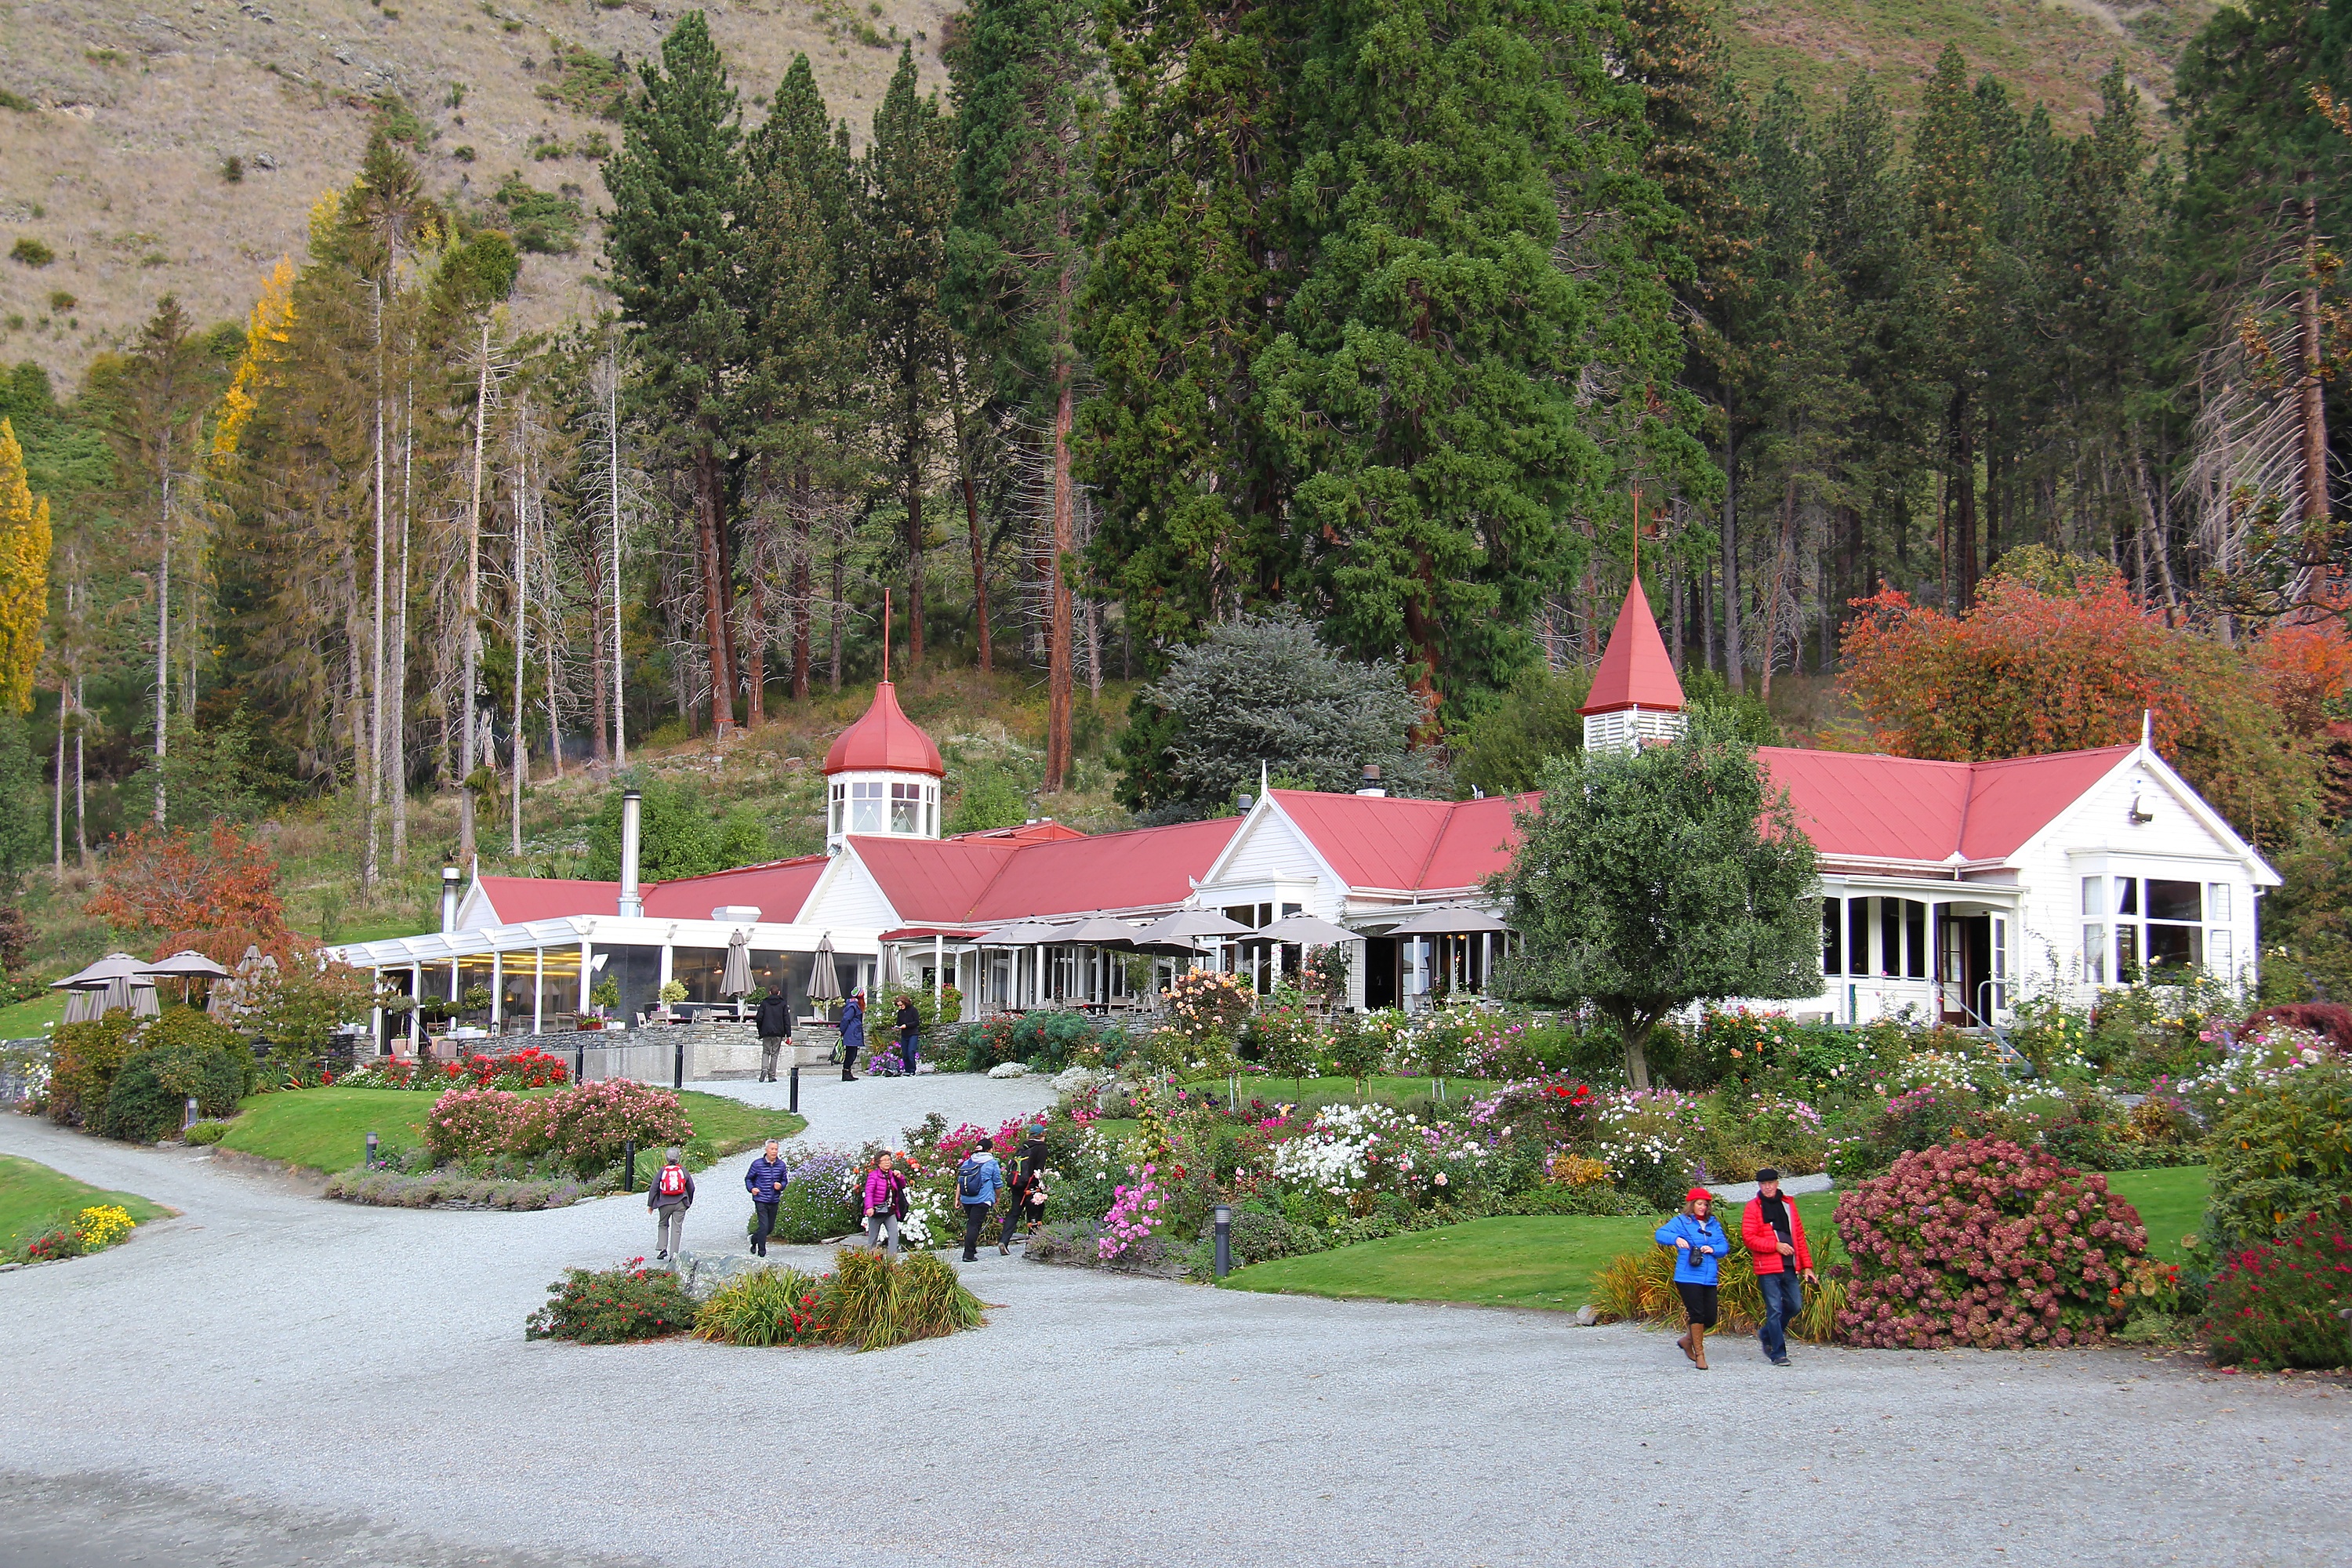
landscape, mountain, farm, travel, scenic, natural, autumn, park, scenery, sightseeing, colorful, garden, tourism, flowers, trees, new zealand, amazing, beautiful, estate, queenstown, views, walter peak farm, colonial building